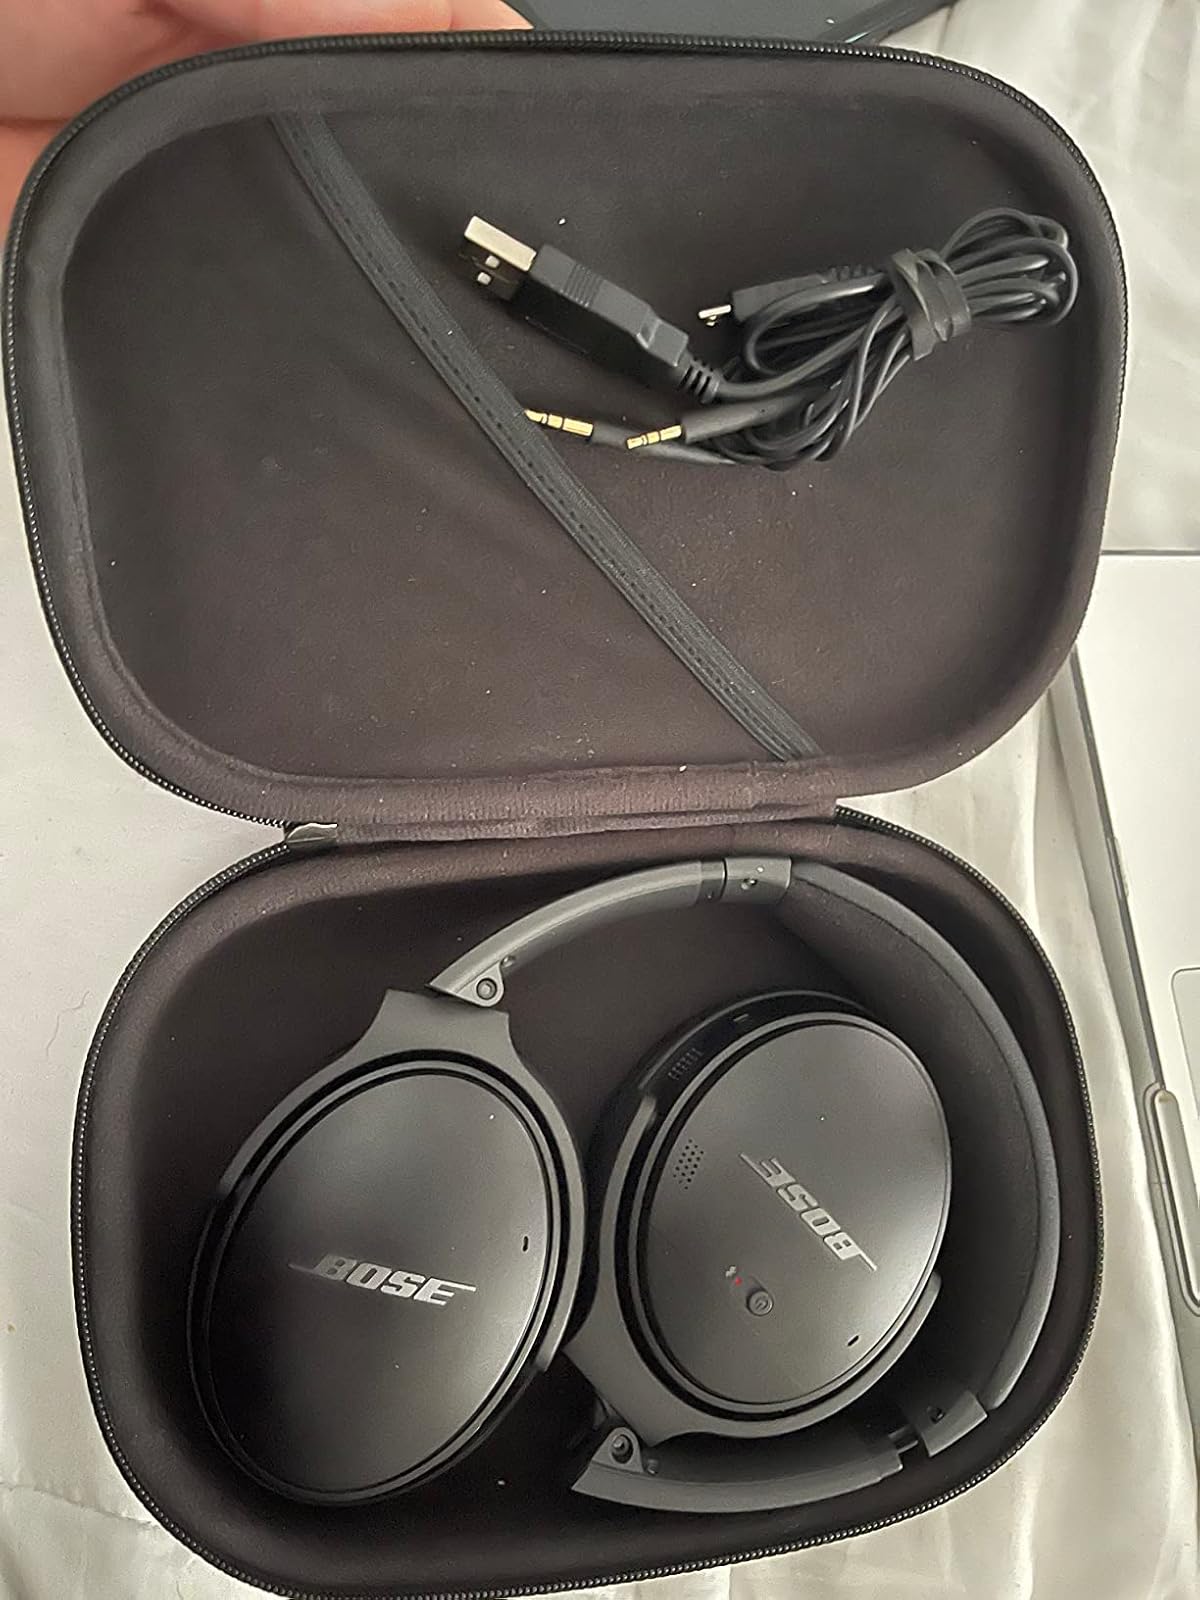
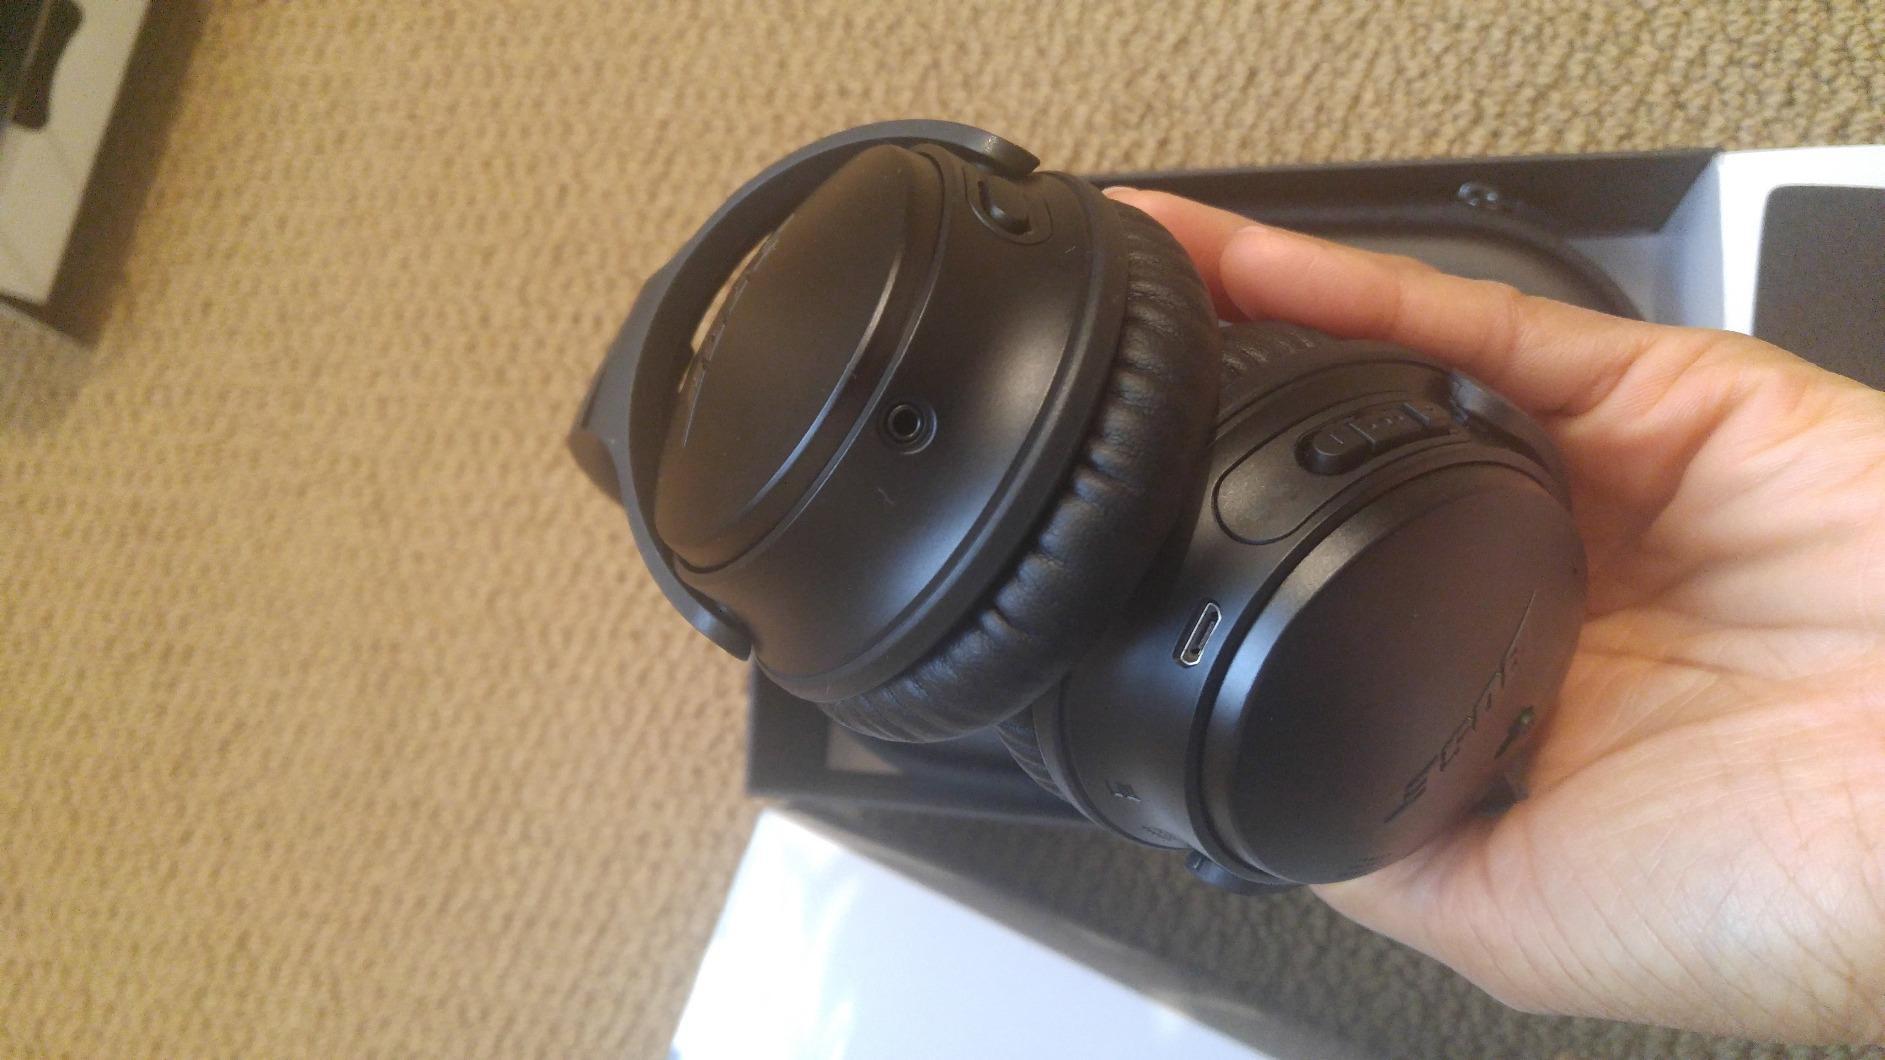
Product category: headphones
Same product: yes